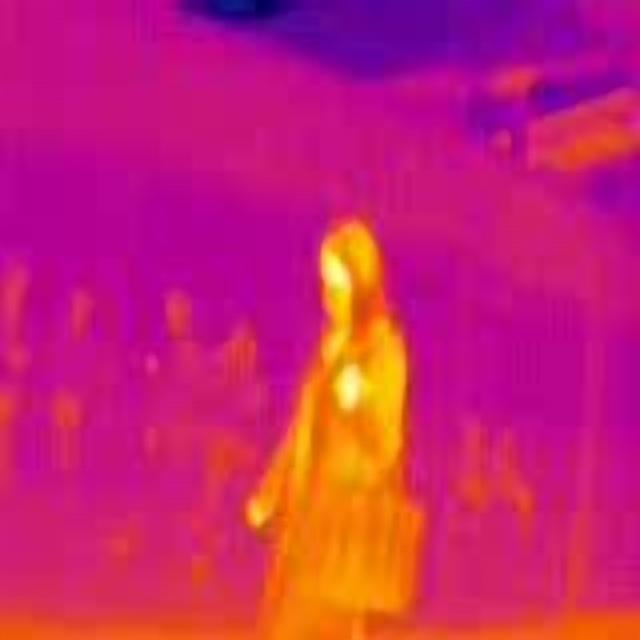
Detected objects:
label: person